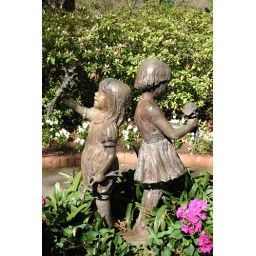
This is a statue of 2 little kids boy and girl holding fowers in their hands.